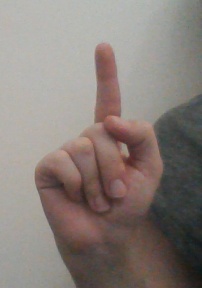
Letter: bb